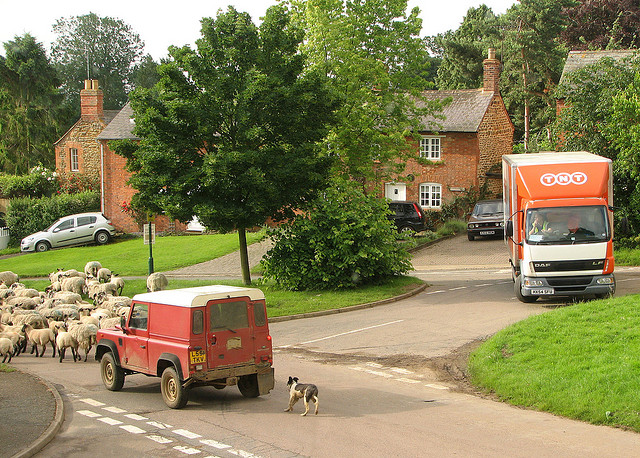
A truck following a herd of sheep and a dog following the truck.